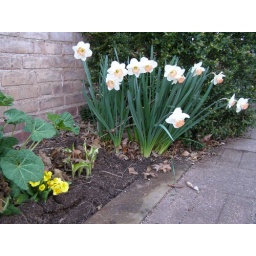
By the kitchen door in April